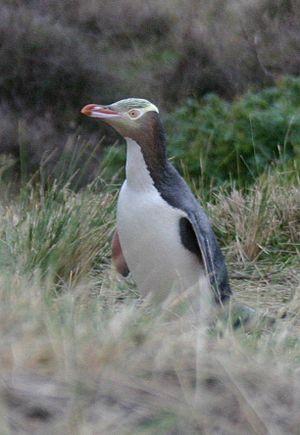
Megadyptes est un genre de manchot ne comprenant plus qu'une seule espèce vivante.
Le manchot antipode, également appelé manchot des antipodes ou manchot à œil jaune, est une espèce de manchot. Il est appelé hoiho par les Maori de Nouvelle-Zélande et yellow-eyed penguin en anglais. Avec une population estimée à 1600 individus en 2017, il est considéré comme le manchot le plus rare du monde et se trouve actuellement en danger d'extinction.